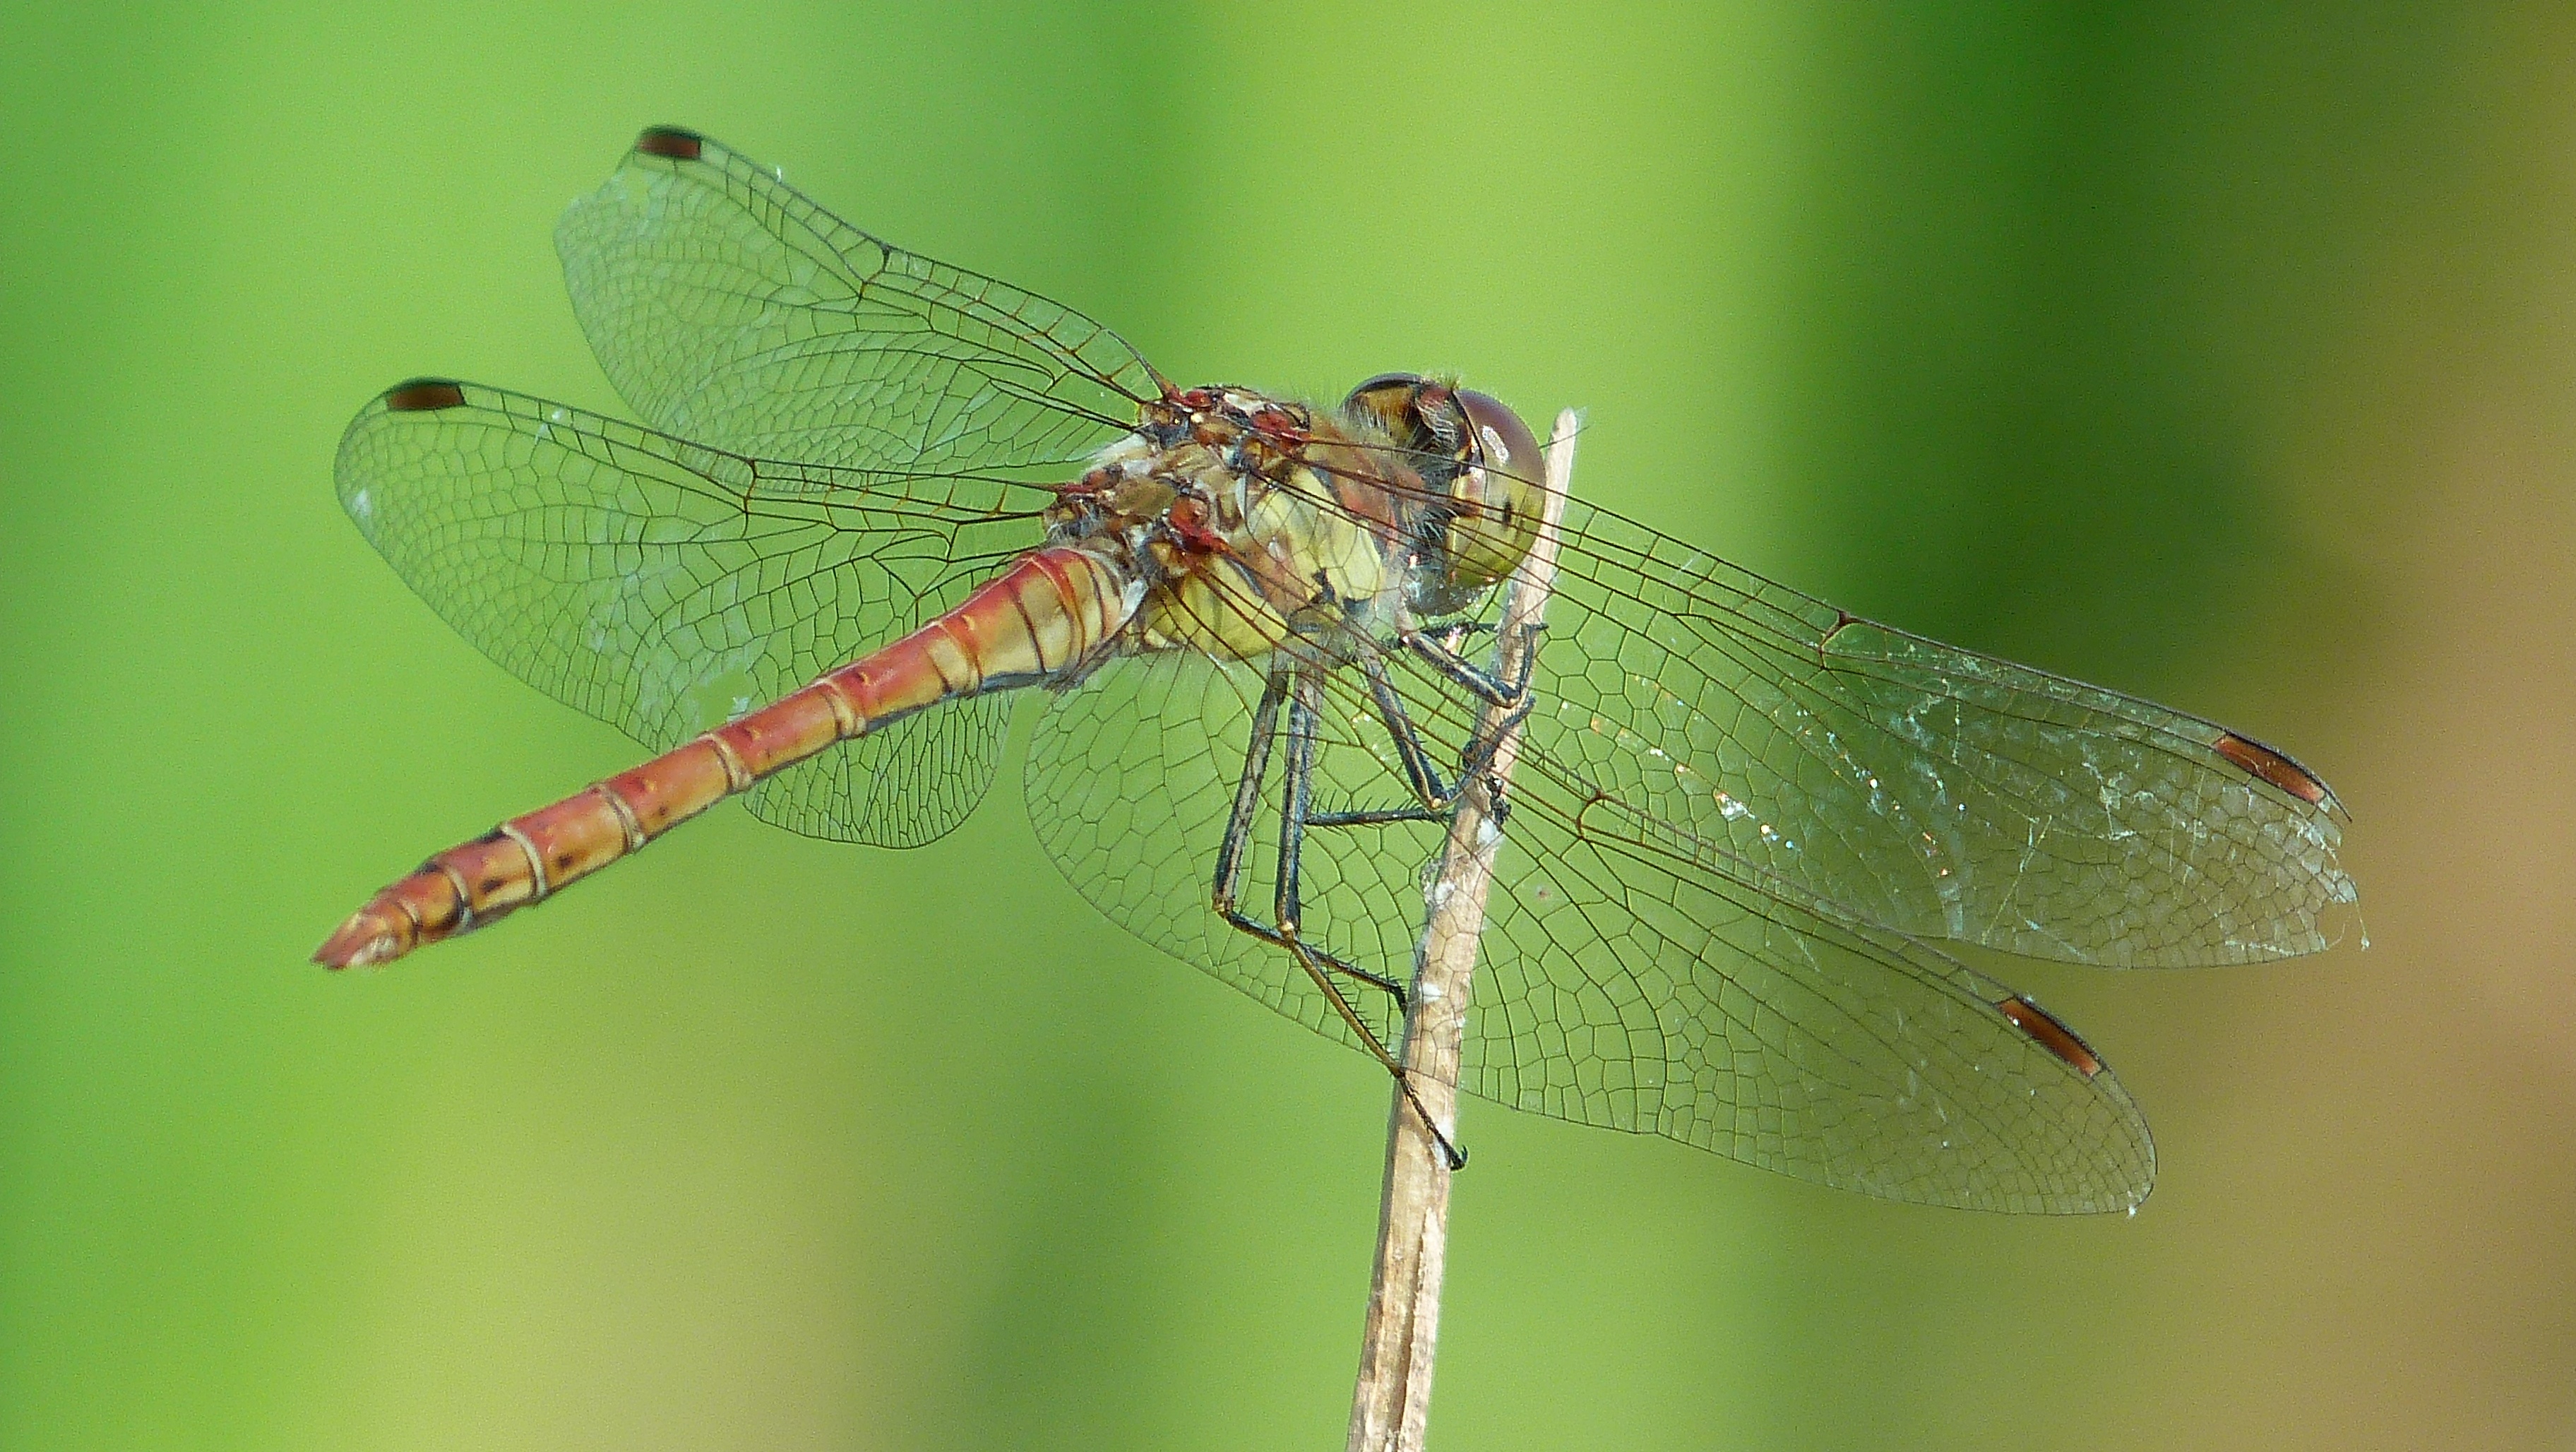
nature, wing, photography, animal, summer, green, insect, fauna, invertebrate, close up, dragonfly, damselfly, macro photography, arthropod, plant stem, dragonflies and damseflies, lycaenid, net winged insects